Answer in natural language. Is Window to the right of 12-inch plunger with contoured handle, splash guard, and nonslip grip? Choose between the following options: yes or no
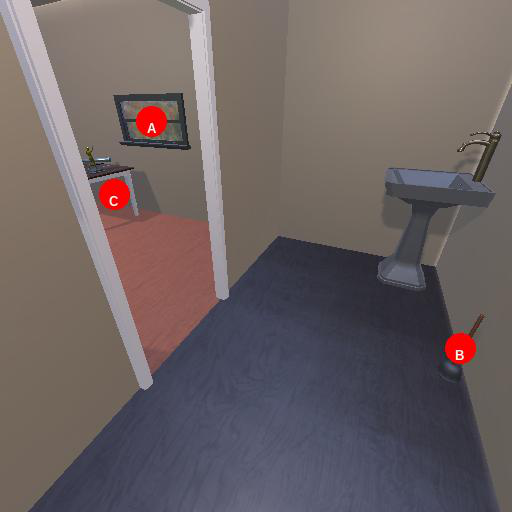
<answer>no</answer>